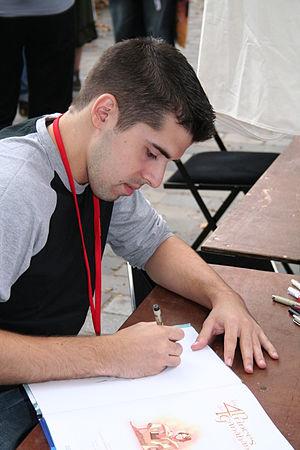
Séance de dédicaces avec Tony Valente, lors du festival Delcourt 2006 (Paris, France).
Tony Valente, né le 11 octobre 1984 à Toulouse, est un auteur de bande dessinée français. Il est notamment l'auteur du manga français Radiant.